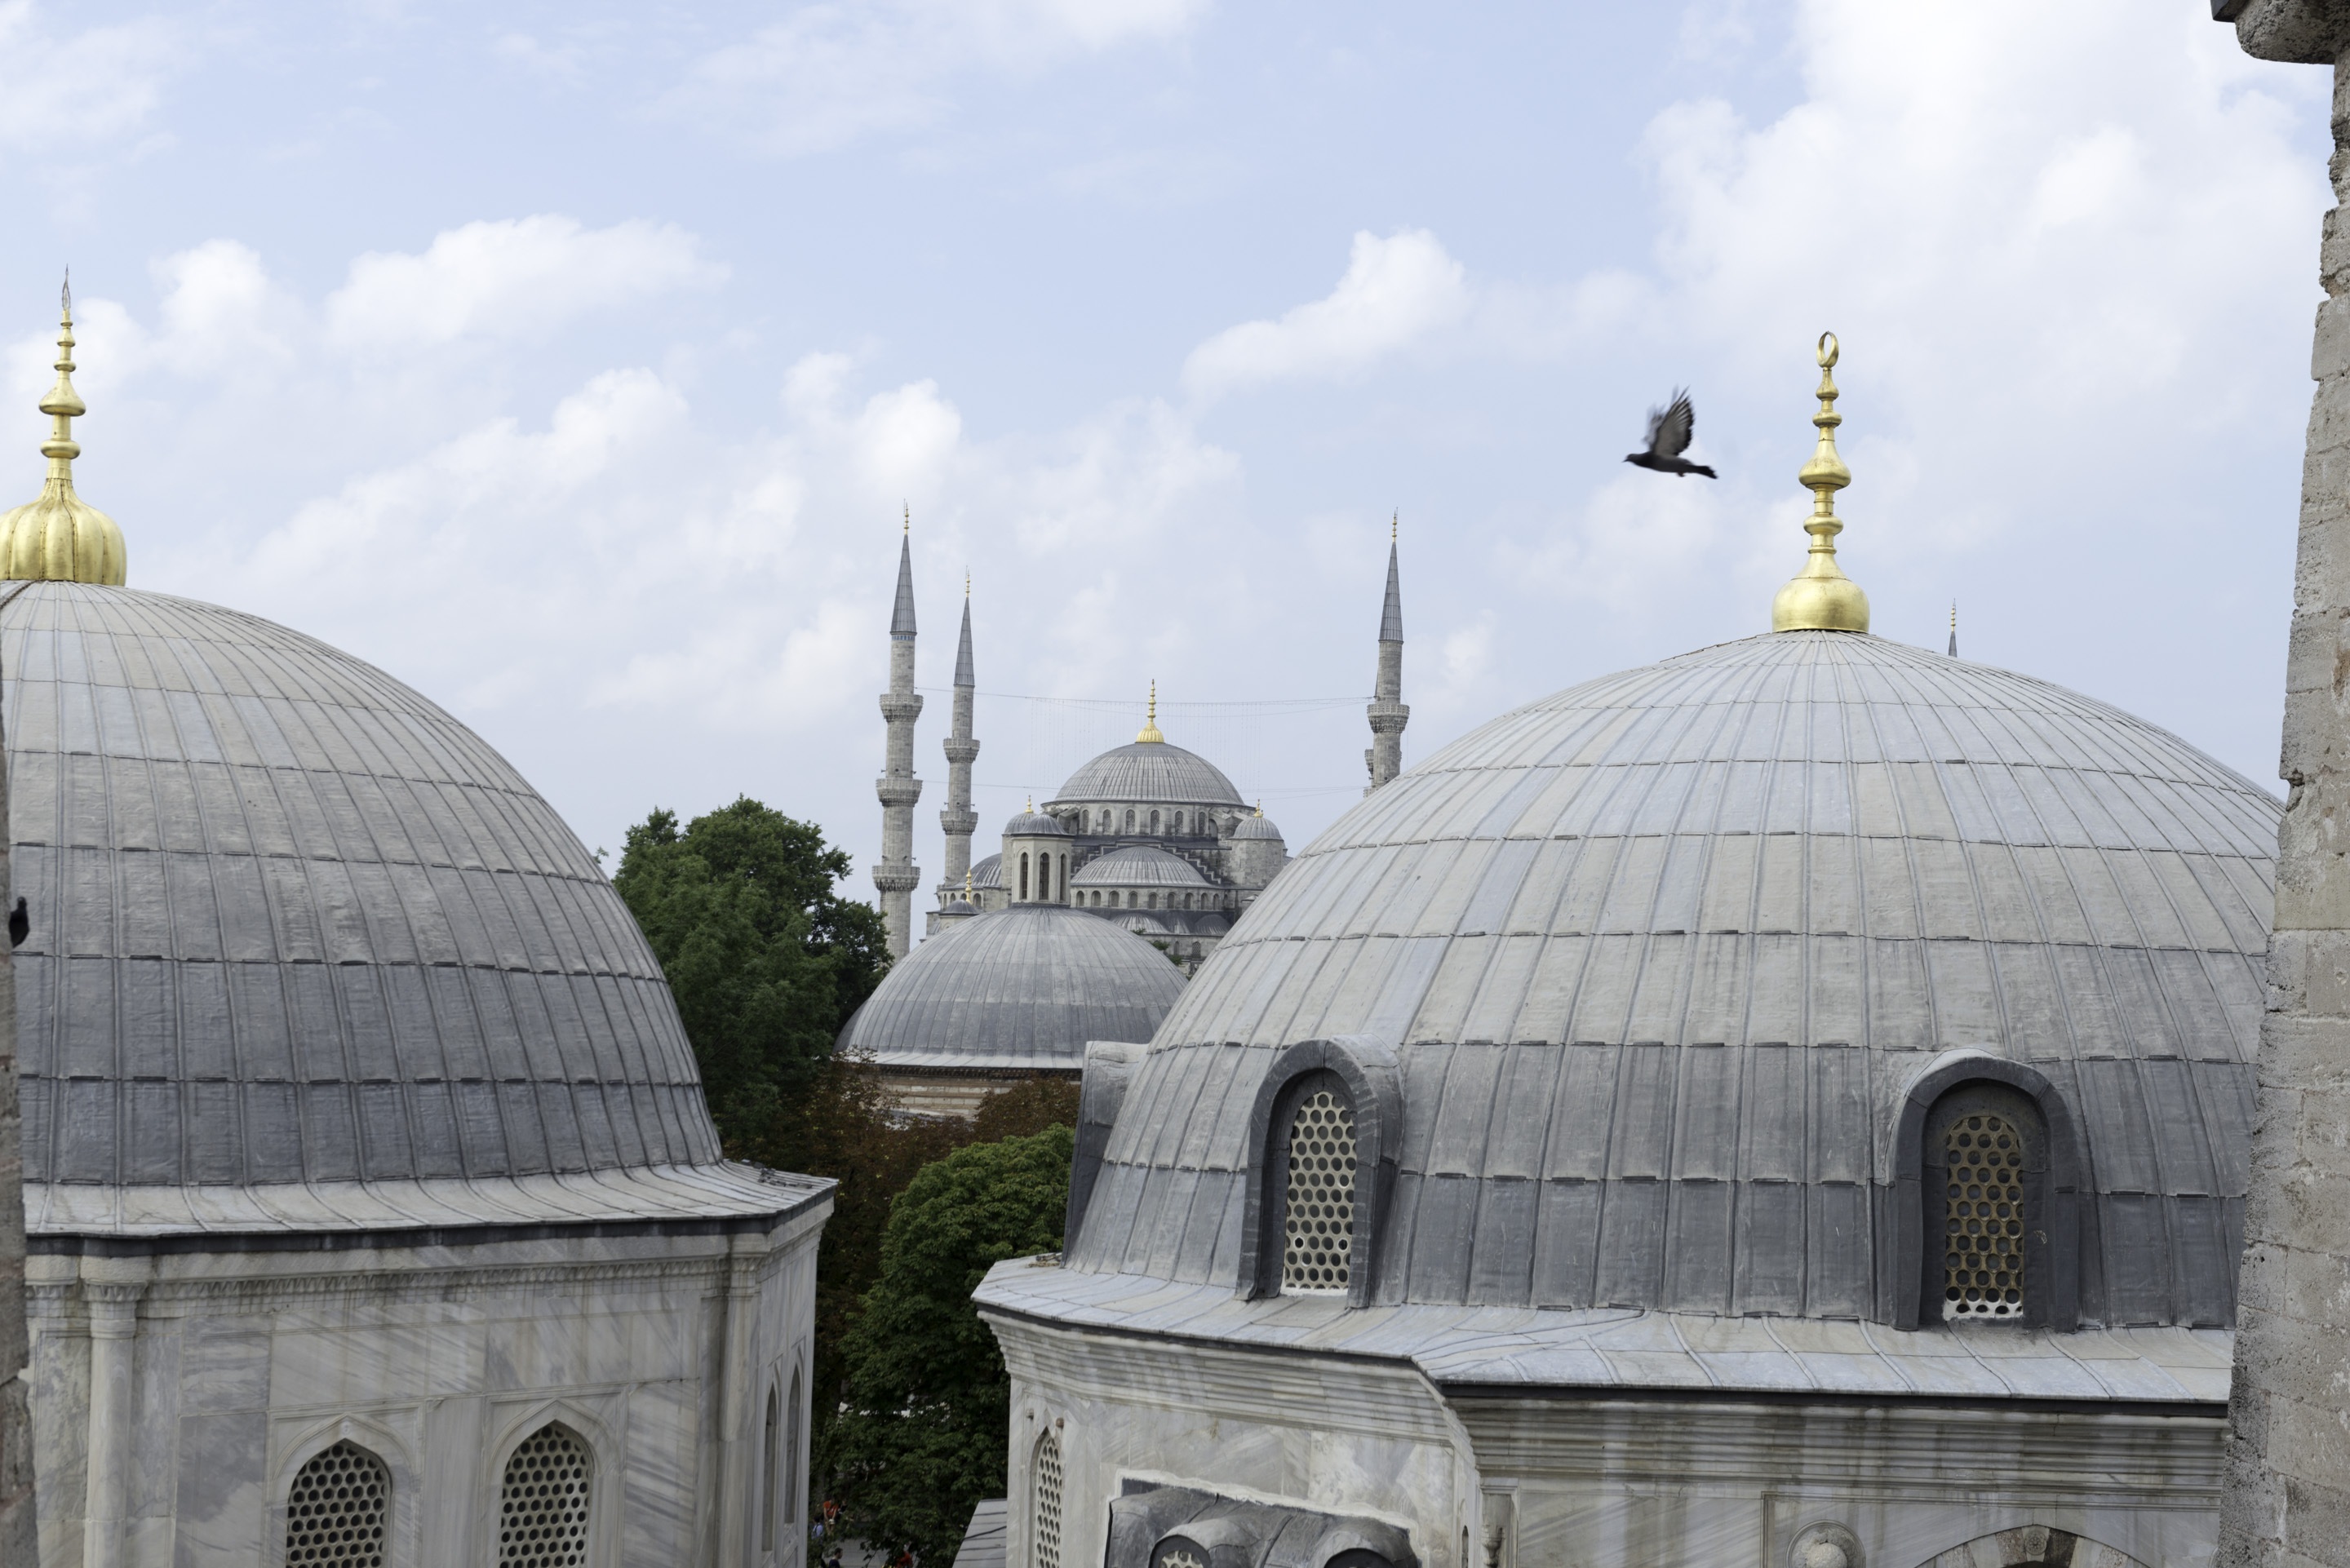
building, place of worship, temple, istanbul, mosque, synagogue, dome, roofs, domes, historic site, byzantine architecture, santa sofia